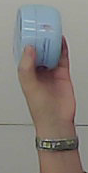
Product: nivea_baby